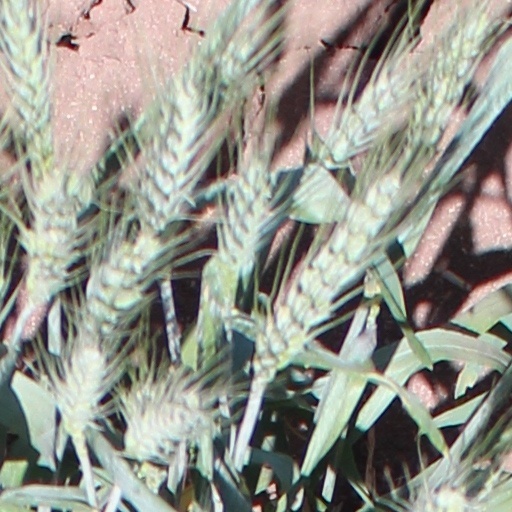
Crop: wheat